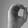
ASL letter: O